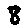
Label: 8